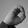
ASL letter: O